Huybrecht Beuckeleer

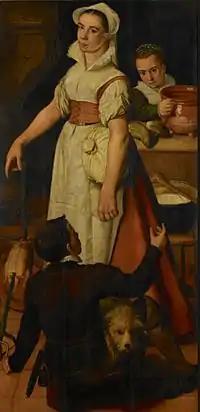
"The kitchen maid and her helpers"

In their energetic and bold drawing of the main outlines of their compositions the brothers also show their common artistic background. Huybrecht's handling of various textures and patterns also suggests the influence of Anthonis Mor, with whom he is believed to have collaborated in the early 1560s in Antwerp. A "Portrait of a man" in the Mauritshuis in The Hague is signed and dated 'Mor 1561'. It is generally believed that only the head was painted by Mor while the rest was finished by an assistant in his workshop. It has been suggested that that assistant could be Huybrecht Beuckelaer because of his particular skill in rendering fabrics.